Los Angeles and Independence Railroad

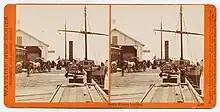
Terminus at Landing in Santa Monica, 1877

But, as construction proceeded, unsettling events occurred. By August, 1875, stock prices of the Nevada Comstock silver mines had risen to unsustainable heights, and had crashed. This caused the failure of San Francisco's Bank of California, which closed on August 26. Though this did not immediately affect Jones' finances, it caused a run on banks in Los Angeles including the Temple and Workman bank. For the remainder of 1875, Temple was able to keep his bank open with the help of others, but it finally closed on January 13, 1876. In the meantime, the bank's difficulties led to a loss of financial support of the road.